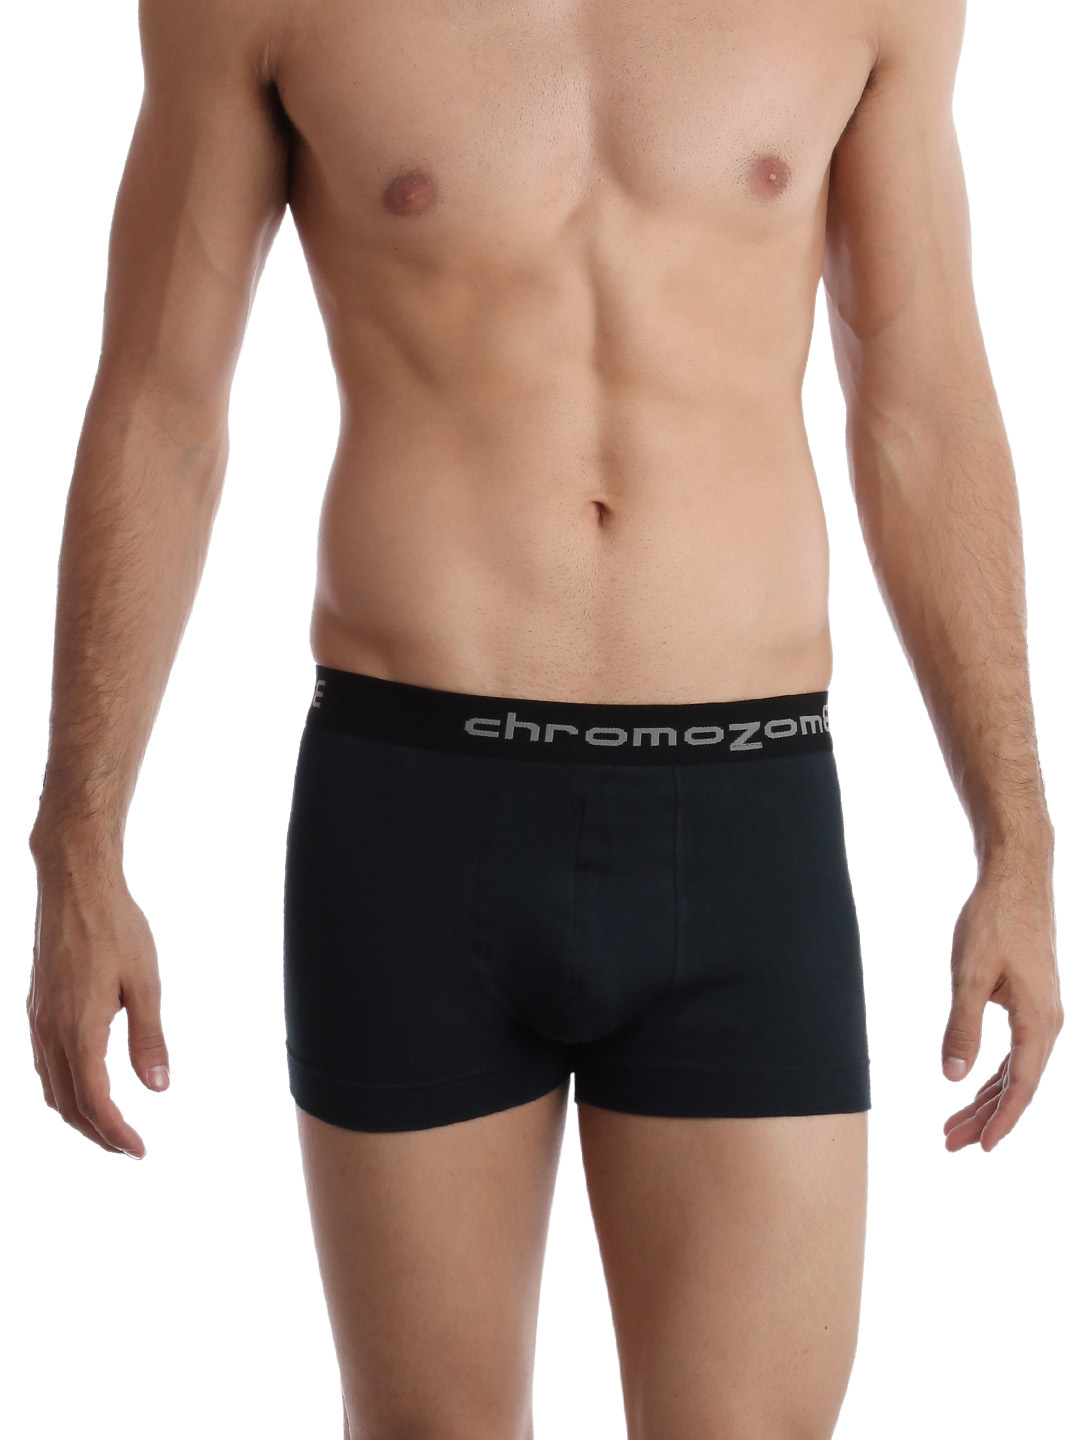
Chromozome Men Navy Blue Trunks
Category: Apparel / Innerwear / Trunk
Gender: Men
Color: Navy Blue
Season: Winter 2016
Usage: Casual